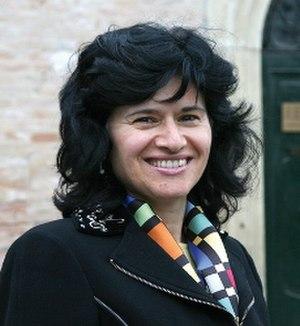
Antonella Mularoni, née le 27 septembre 1961 à Saint-Marin, est une femme d'État saint-marinaise.